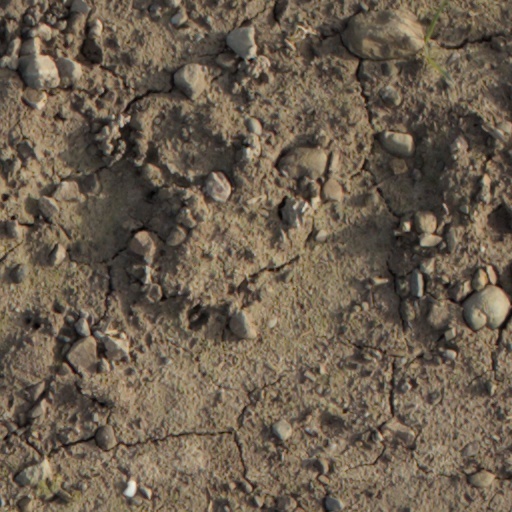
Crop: wheat